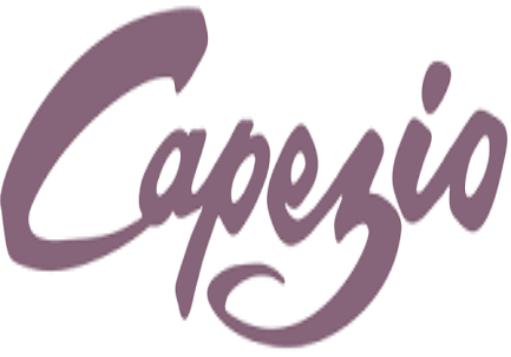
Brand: Capezio
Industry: Clothes